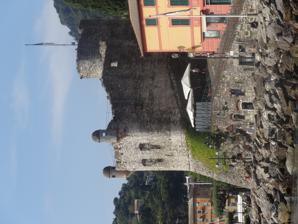
Building: Castello di Santa Margherita Ligure
Country: Italy
Year built: 1550
Castello di Santa Margherita Ligure Part of the Castelli del Tigullio Santa Margherita Ligure , Metropolitan City of Genoa , Liguria in Italy View of the castle Coordinates 44°19′56.7″N 9°12′50.3″E / 44.332417°N 9.213972°E / 44.332417; 9.213972 Type Castle Site information Owner Comune di Santa Margherita Ligure Open to the public Yes Condition Intact Site history Built 1550–17th century Built by Republic of Genoa In use 16th–18th centuries The Castello di Santa Margherita Ligure is a 16th-century fortress in Santa Margherita Ligure , within the Metropolitan City of Genoa in Italy. History The fortress is located at the foot of a hill on which the Villa Durazzo-Centurione [ it ] now stands. It was built following a resolution by the Senate of the Republic of Genoa in 1550, and it was meant to defend against raids from the Barbary pirates . It was designed by Antonio de Càrabo, who was also responsible for the construction of the Castello di Rapallo [ it ] Construction began in 1550 and it was completed by September of the same year. Various structural interventions and armament upgrades took place until the early 17th century. After pirate attacks ceased in the 18th century, the fort lost its military importance and only some repair and maintenance works were undertaken. In the 19th century, there were plans to demolish the building twice: first to build a new municipal building after Rapallo was established as an independent municipality, and then to enlarge the adjacent Calata Vittorio Emanuele . It was restored after World War I and it was dedicated in the memory of the fallen in that war. Gallery Tower Guerite Interior Plaque commemorating the fallen of World War I Bibliography Barni, Gianluigi (1983). Storia di Rapallo e della gente del Tigullio (in Italian). Genoa : Liguria - Edizioni Sabatelli. Berri, Pietro (1979). Rapallo nei secoli (in Italian). Rapallo : Edizioni Ipotesi. External links Media related to Castle of Santa Margherita Ligure at Wikimedia Commons